DWLS

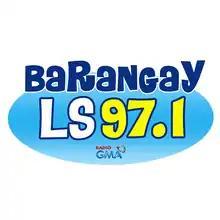
Logo from 2019 to 2023

On March 20, 2020, Barangay LS 97.1 scaled down operations and began simulcasting with Super Radyo DZBB 594 due to the COVID-19 enhanced community quarantine. Full programming and staffing resumed in early 2022 after the simulcast ended.